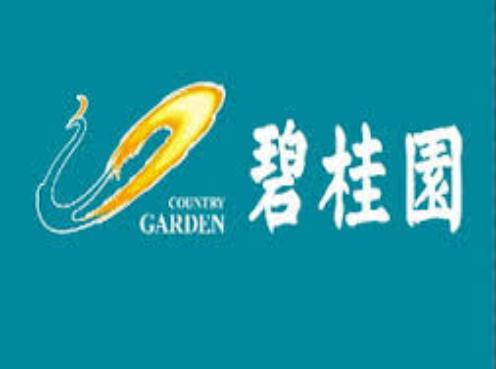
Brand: country garden
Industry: Necessities